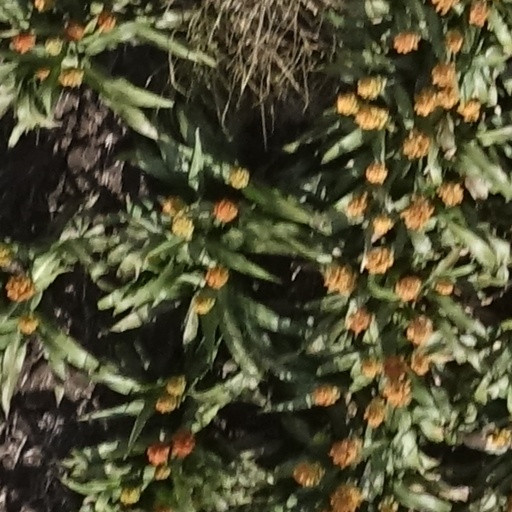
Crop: sorghum